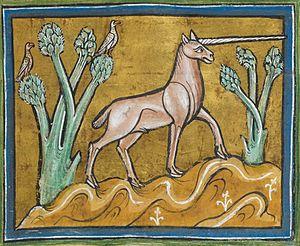
Folio 21r du bestiaire de Rochester (XIIIes.), British Library (Royal MS 12 F XII), comportant une licorne
Le Bestiaire de Rochester est un manuscrit d'un bestiaire enluminé, daté vers 1230 et contenant 55 miniatures. Il est conservé à la British Library sous la cote Royal 12 F XIII.